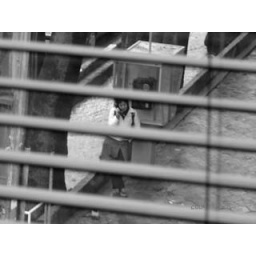
I caught the image sitting at a table in a restaurant, the girl was talking on the phone still while I Left there.